Leeds Brewery

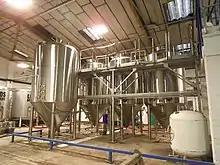
Fermentation tanks at the brewery

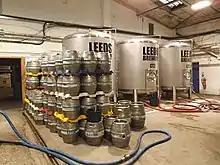
Conditioning tanks at the brewery

The brewery is located on a trading estate in Beeston, on the outskirts of the city. The brewery uses a 20 barrel brewing plant, capable of delivering of beer a week; and produces four regular all year brands along with a pilsner style lager and seasonals throughout the year. The regular beers are "Leeds Pale," a 3.8% session bitter, "Leeds Best", a 4.3% best bitter, "Yorkshire Gold, a hoppy golden ale at" 4% and "Midnight Bell", a 4.8% mild ale which was awarded "Best New Brewery Beer" at the 2007 Peterborough Beer Festival. Midnight Bell recently won Gold at the SIBA beer awards for dark cask beers. The lager, Leodis at 4.6% is named after the Roman name for Leeds The seasonals include "Gathering Storm", a 4.4% stout, in October, "New Moon", a 4.3% black IPA, in February, and "Samba", a 3.7% golden ale, in June.